Dystopia (Iced Earth album)

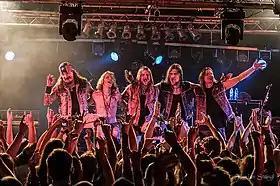
Iced Earth in December 2012.

On July 27, the cover art and release dates for "Dystopia" were revealed. The album was set to be released on October 17 in Europe and on October 18 in the US. The tracks "Anthem" and "Days of Rage" were released early on a promotional EP that came with the October 2011 issue of "Rock Hard" magazine. On October 6, the title-track was made available for streaming on Revolver magazine's official website. Between September 16 and October 21, Century Media posted five "making of" episodes online, which featured footage from the album's recording process.